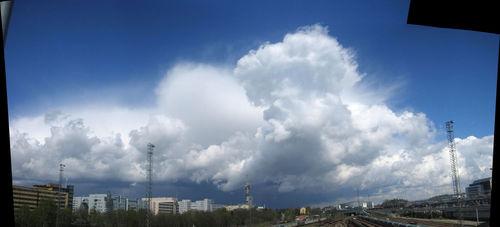
Weather: cloudy or overcast